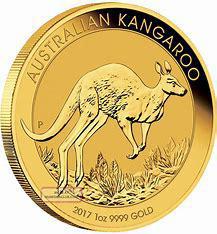
Brand: KangaROOS
Model: 100